Adolf Gottstein

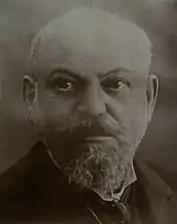
Adolf Gottstein

Adolf Gottstein (2 November 1857 in Breslau – 3 March 1941) was a German social hygienist and epidemiologist.